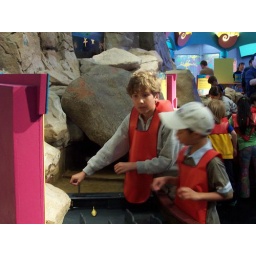
Nate working at the water table in the Monterey Bay Aquarium